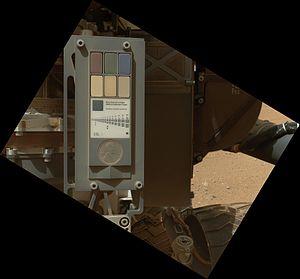
Le Mars Hand Lens Imager est l’un des dix-sept appareils photo du rover Curiosity de la mission Mars Science Laboratory.